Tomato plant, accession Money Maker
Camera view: vertical (180 deg); turntable rotation: 60 degrees
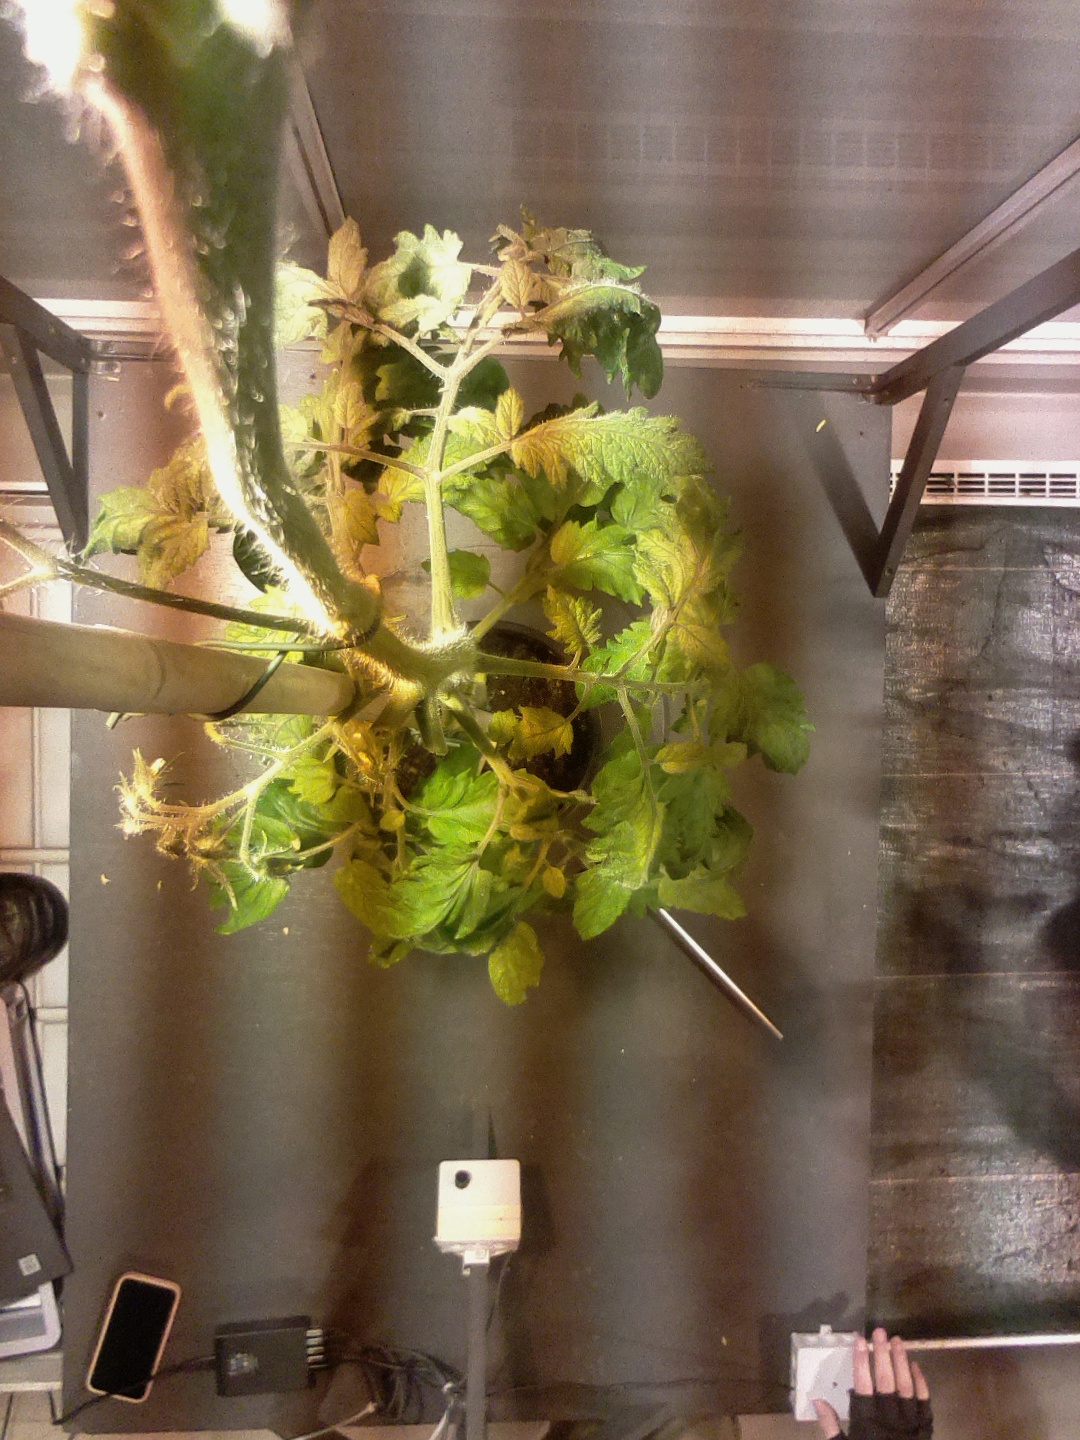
BBCH growth stage 75: 50%-60% of final fruit size